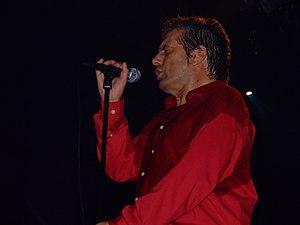
Mão Morta est un groupe de rock portugais, originaire de Braga.